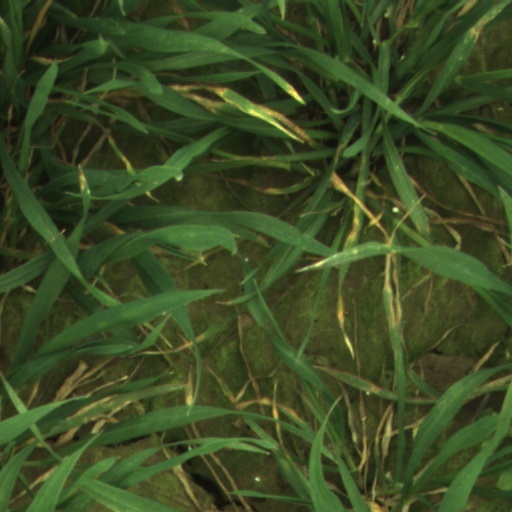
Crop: wheat